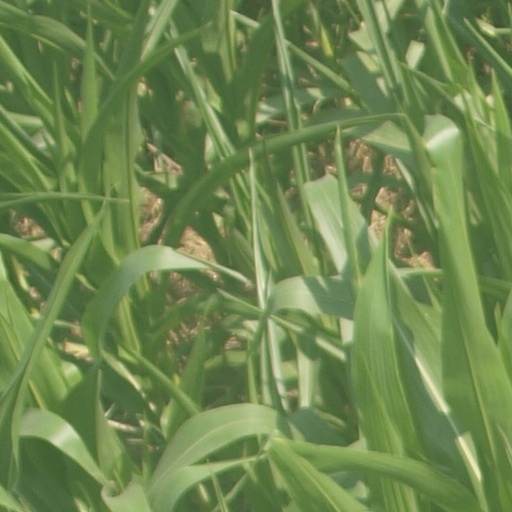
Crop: maize; corn